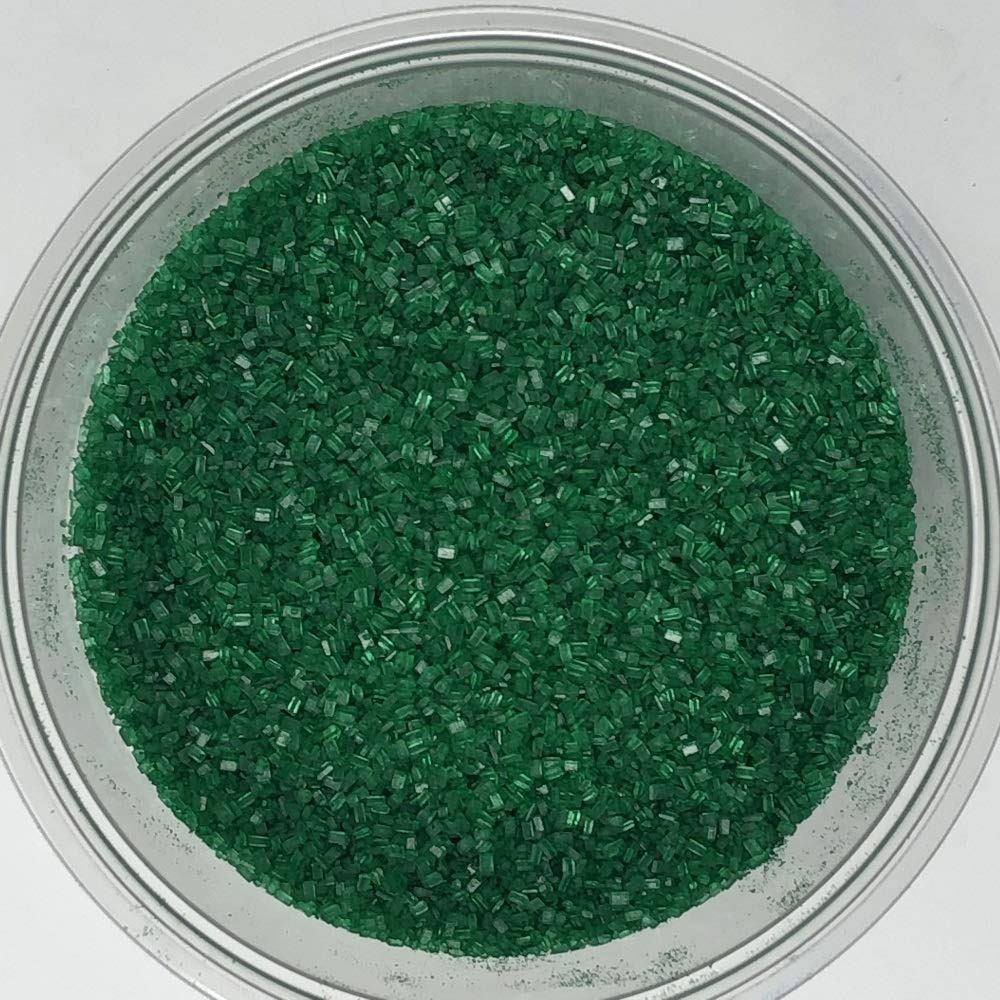
Item Name: Sugar Gourmet Green Bakery Topping Sprinkles colored sugar 1 pound
Product Description: Green Gourmet Sugar. Gourmet sugar is courser than the sanding sugar. The perfect topping for your cookies, cupcakes, ice cream, or any other dessert! This listing is for a bulk 1 pound package of green gourmet sugar.
Value: 16.0
Unit: Ounce

Price: 23.86